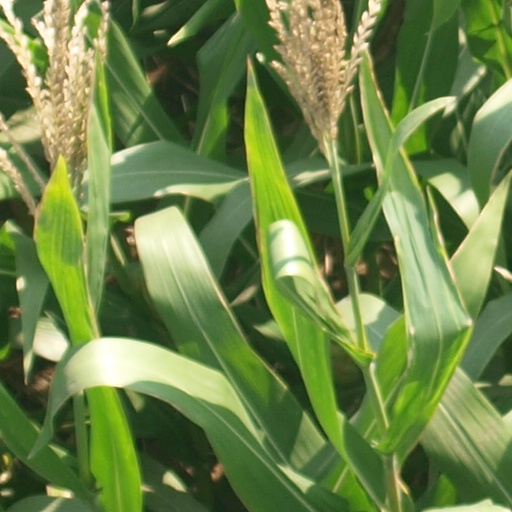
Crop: maize; corn